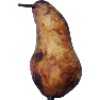
Label: Pear Abate 1